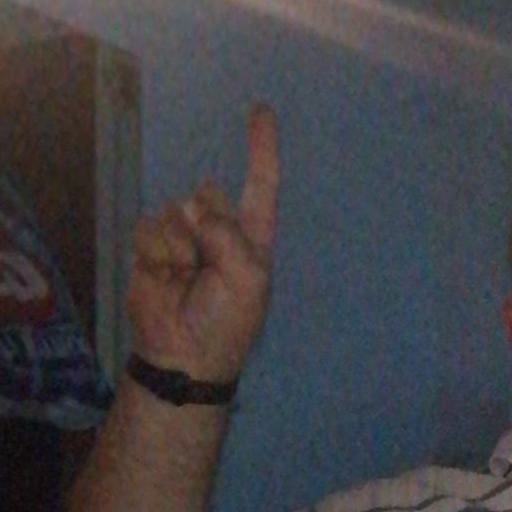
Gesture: one